Interstate 15 in Utah

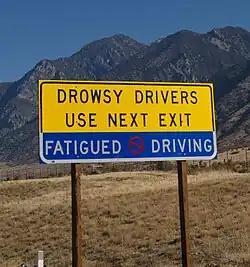
I-15 warning sign for potentially drowsy drivers

As the route enters the Salt Lake Valley from only one of three other points connecting Salt Lake County and Utah County (the others being SR-68 and Traverse Ridge Road), it turns northeast to pass by the eastern edge of Bluffdale. It then enters Draper and heads north to pass through the western part of that city, with four interchanges along the way. The first is with Highland Drive / 14600 South (SR-140). The next interchange is with Bangerter Highway (SR-154). The third interchange in Draper is with 12300 South (US 89 / SR-71). This interchange is also where US 89 ends its first overlap with the Interstate and where I-15 curves slightly to the west. The final interchange in town is on the northern city limits at 11400 South (SR-175). This interchange is on the southern border of Sandy, and is the first of three within that city. The next interchange is with 10600 South (SR-151). The final interchange in Sandy is with 9000 South (SR-209).